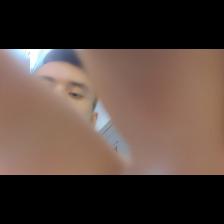
Label: Human